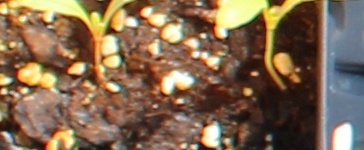
Label: Sugar beet